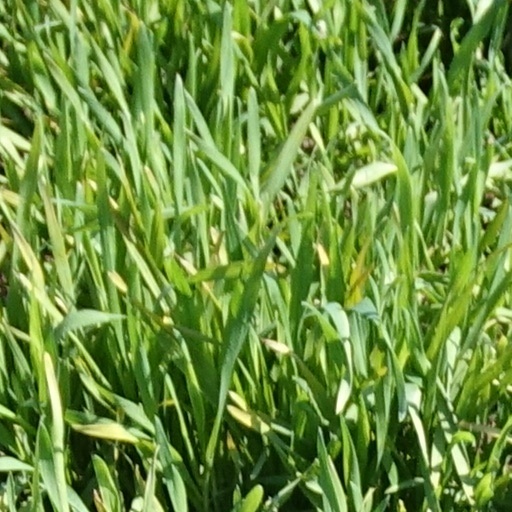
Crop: wheat